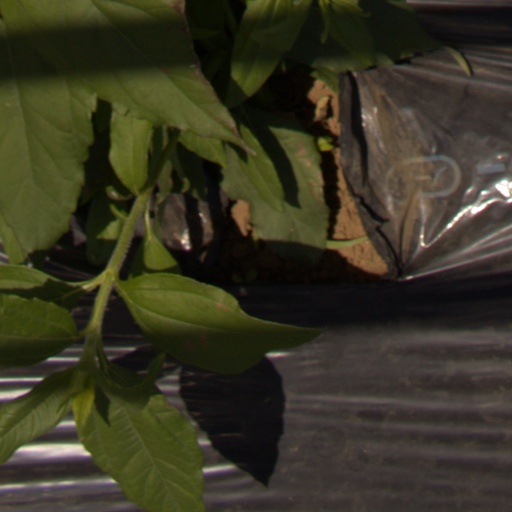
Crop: Jerusalem artichoke